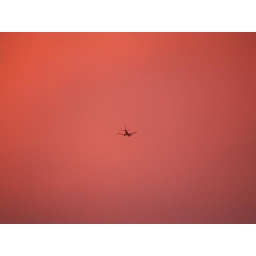
June 2nd 2008 the evening sky above our house